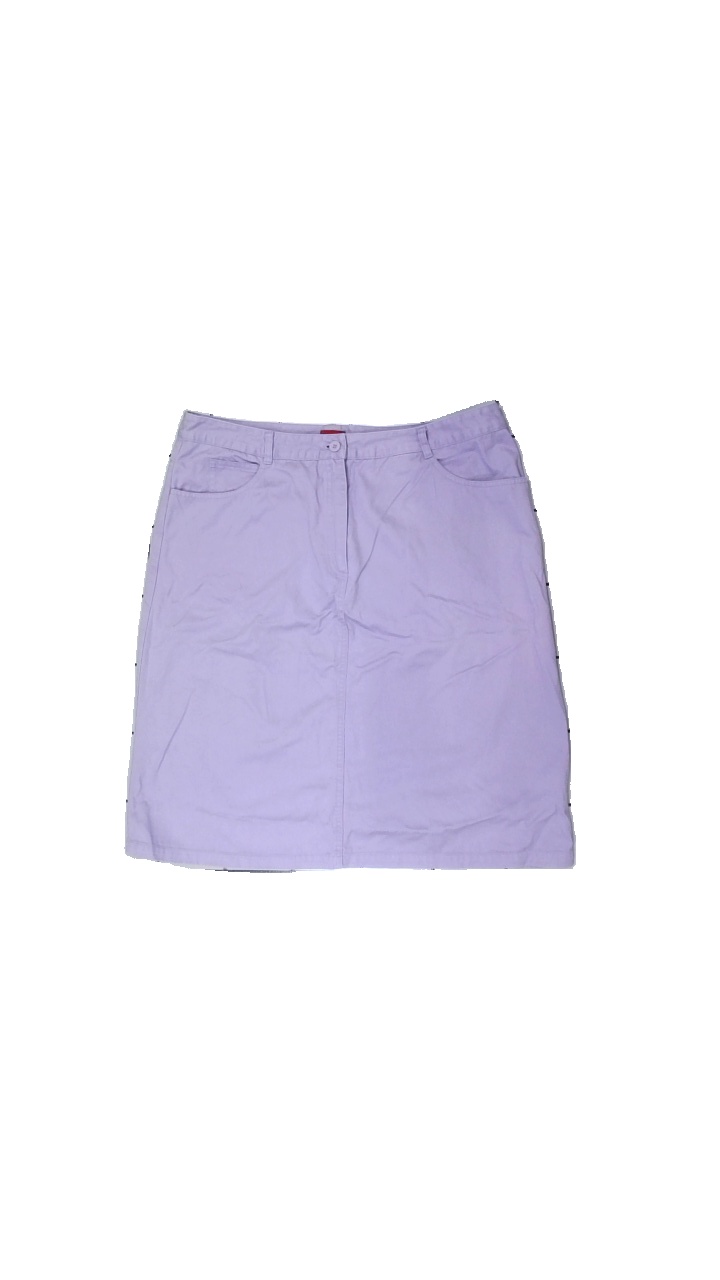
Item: Skirt (Ladies)
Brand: Lindex
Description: Purple short skirt from Lindex, size 46. Good condition.
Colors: Purple
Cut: Regular
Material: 100% cotton
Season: All
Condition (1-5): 4
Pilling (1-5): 5
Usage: Reuse
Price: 100-150